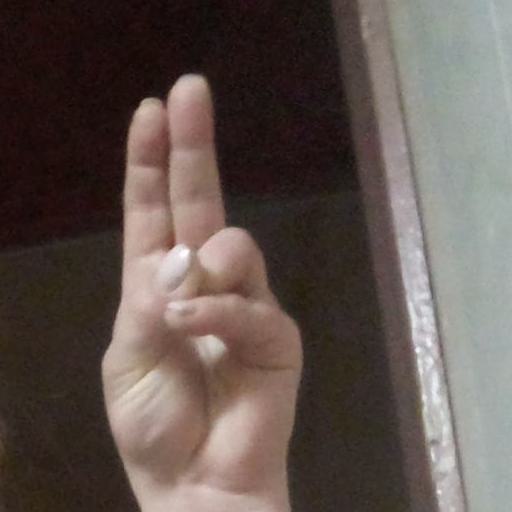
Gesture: two_up